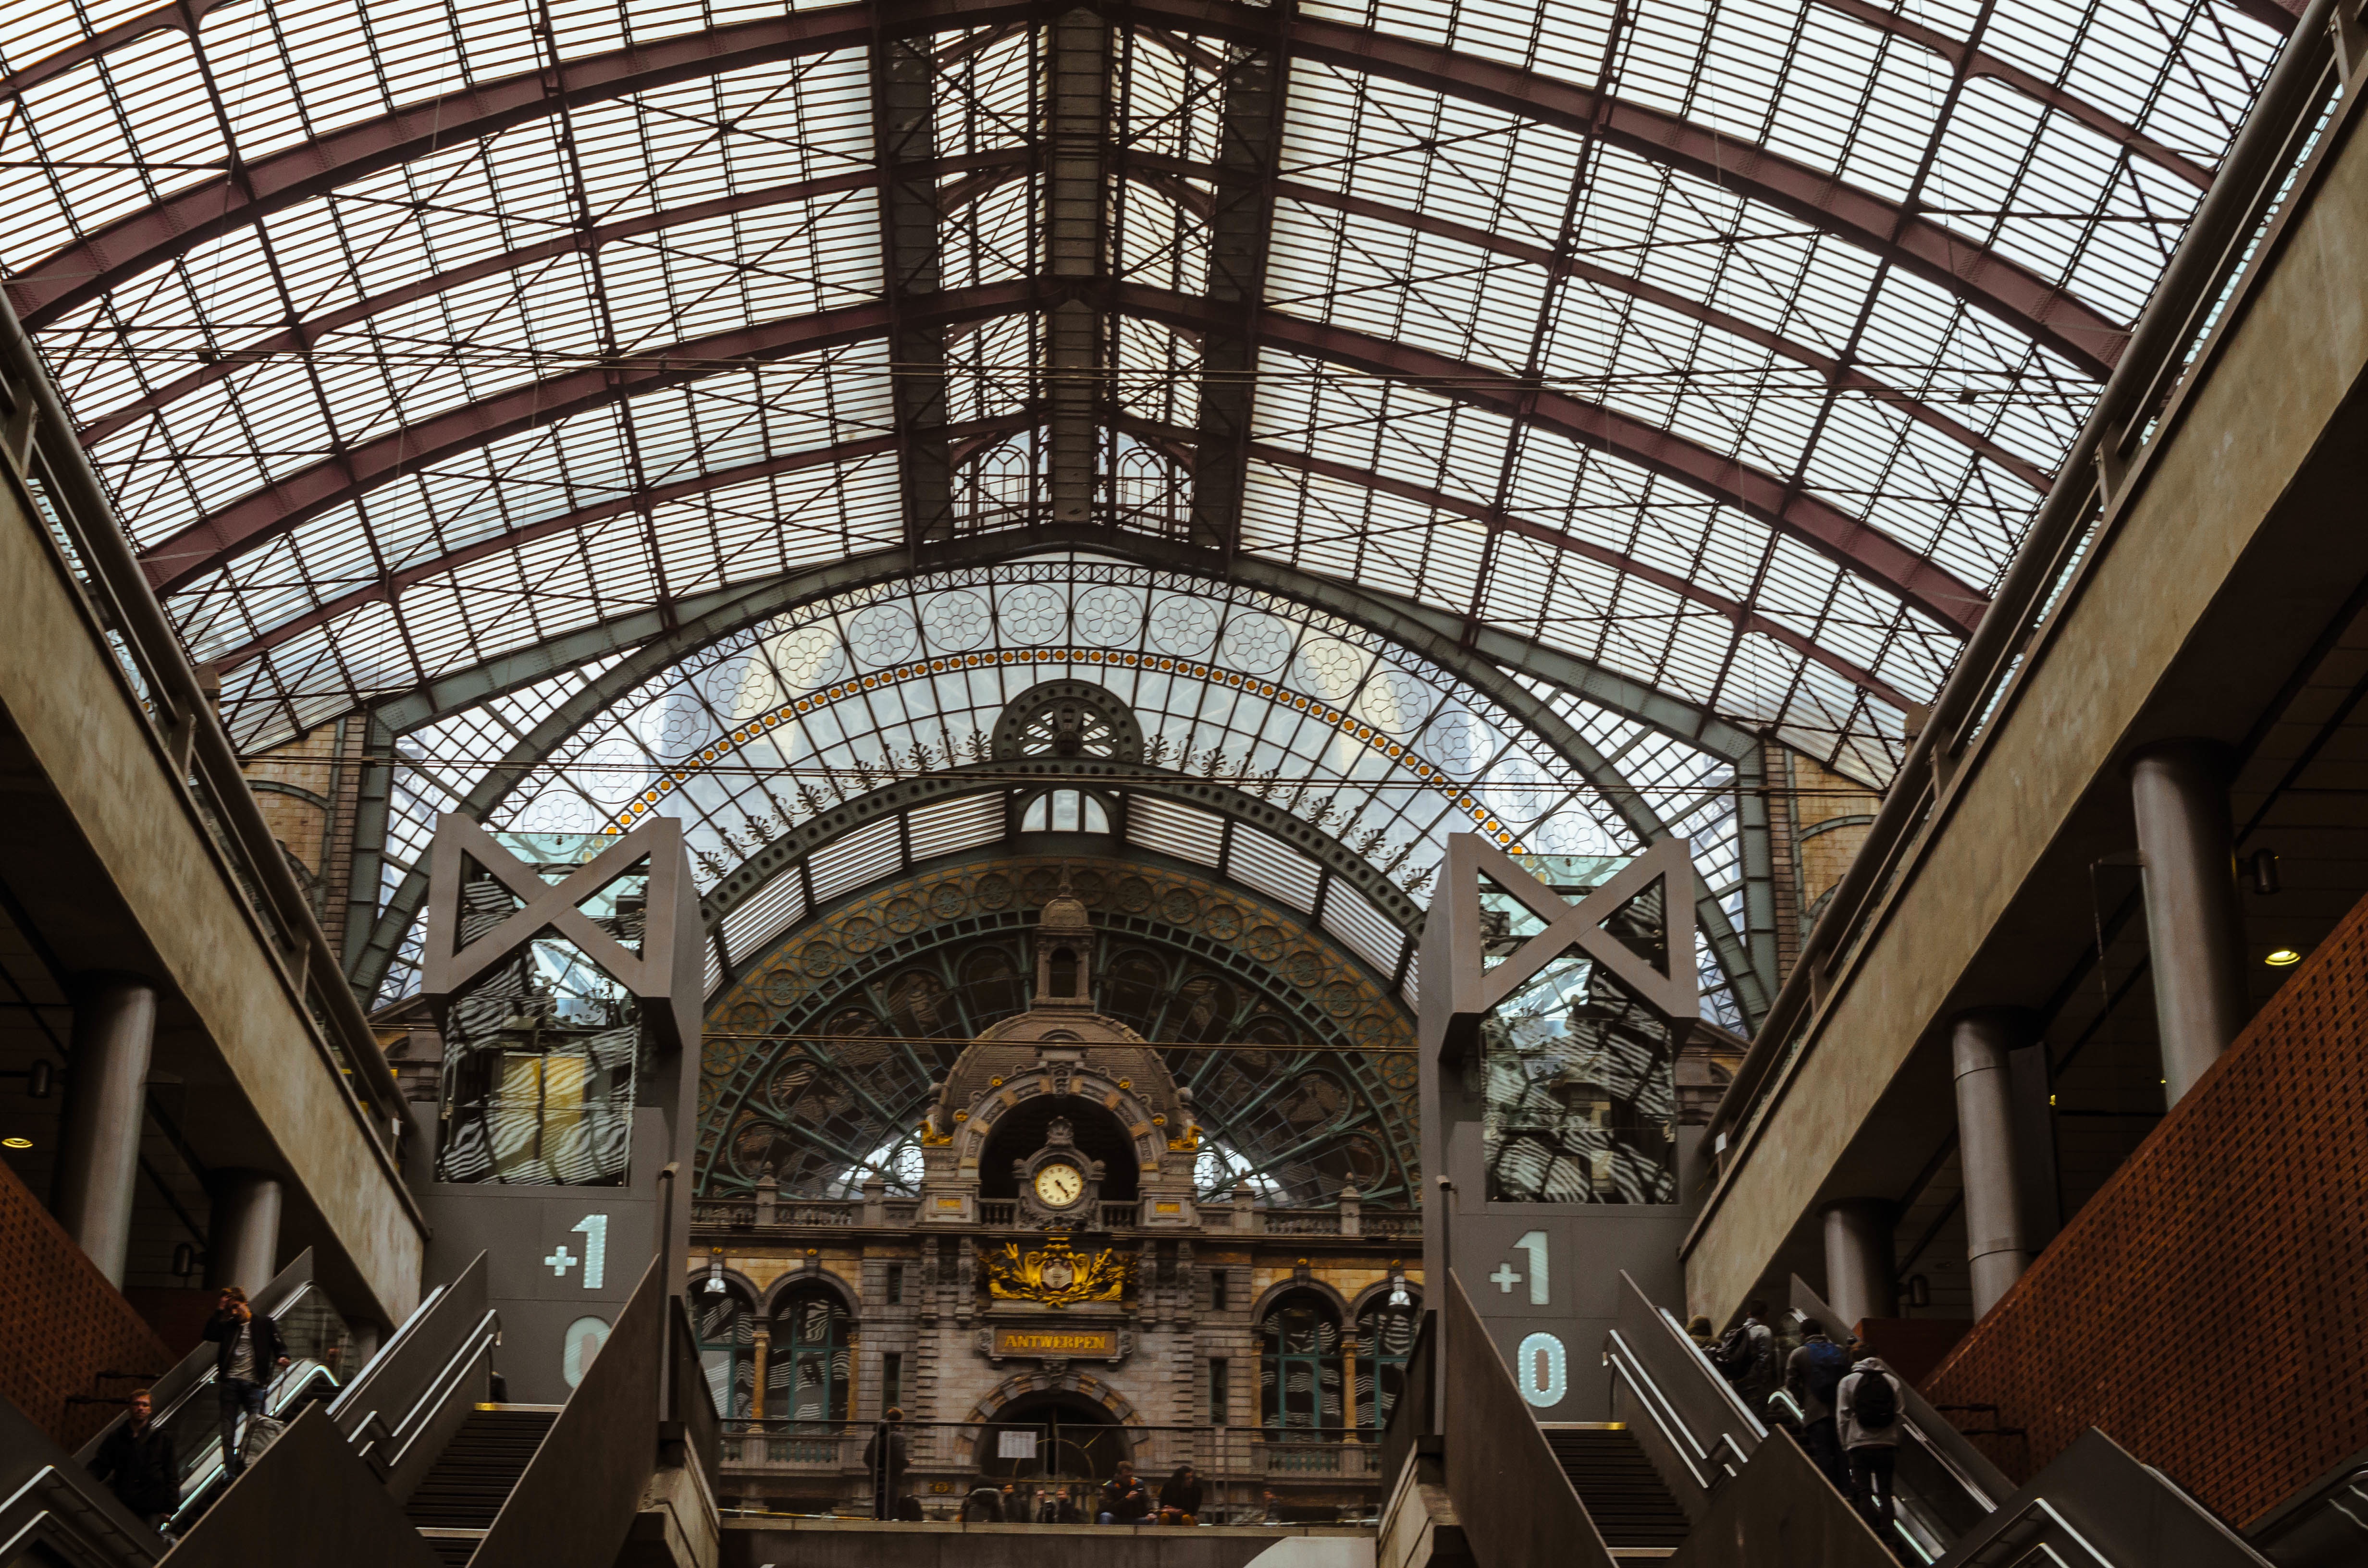
architecture, building, arch, place of worship, symmetry